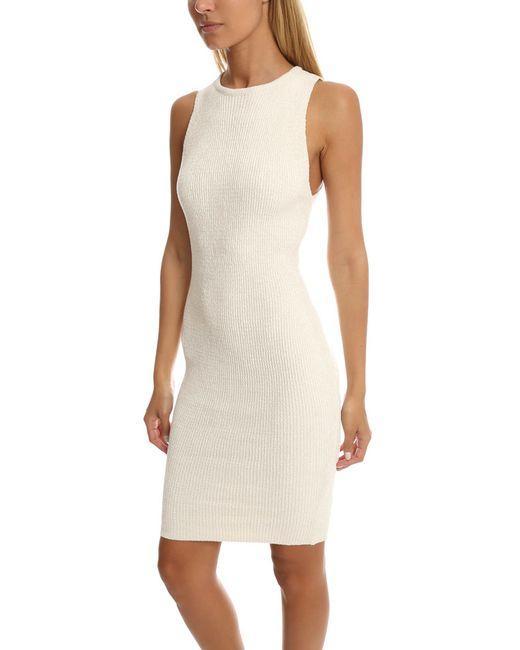
Cremefarbener weiblicher ärmelloser gerippter Pullover über dem Knie Freizeitkleid